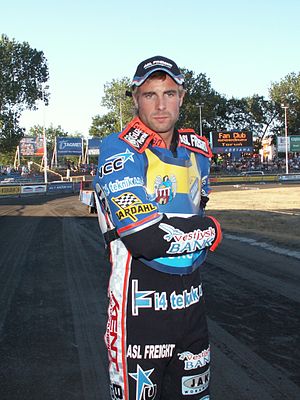
Niels Kristian Iversen
Niels Kristian Iversen
Niels Kristian Trochmann Iversen er dansk speedwaykører. Iversen er en af mange speedwaykørere, som er opfostret på Korskrobanen ved Esbjerg. Navne som Erik Gundersen, Jesper B. Jensen, Kenneth Bjerre, Kent Noer, Kristian Præstbro, Aksel Jepsen og Flemming Pedersen er alle et produkt af Esbjerg Motor Sport.